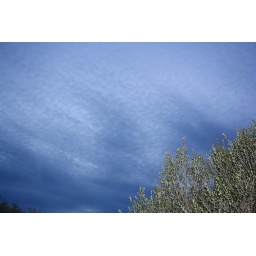
Olive tree in the sky